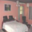
Label: bed